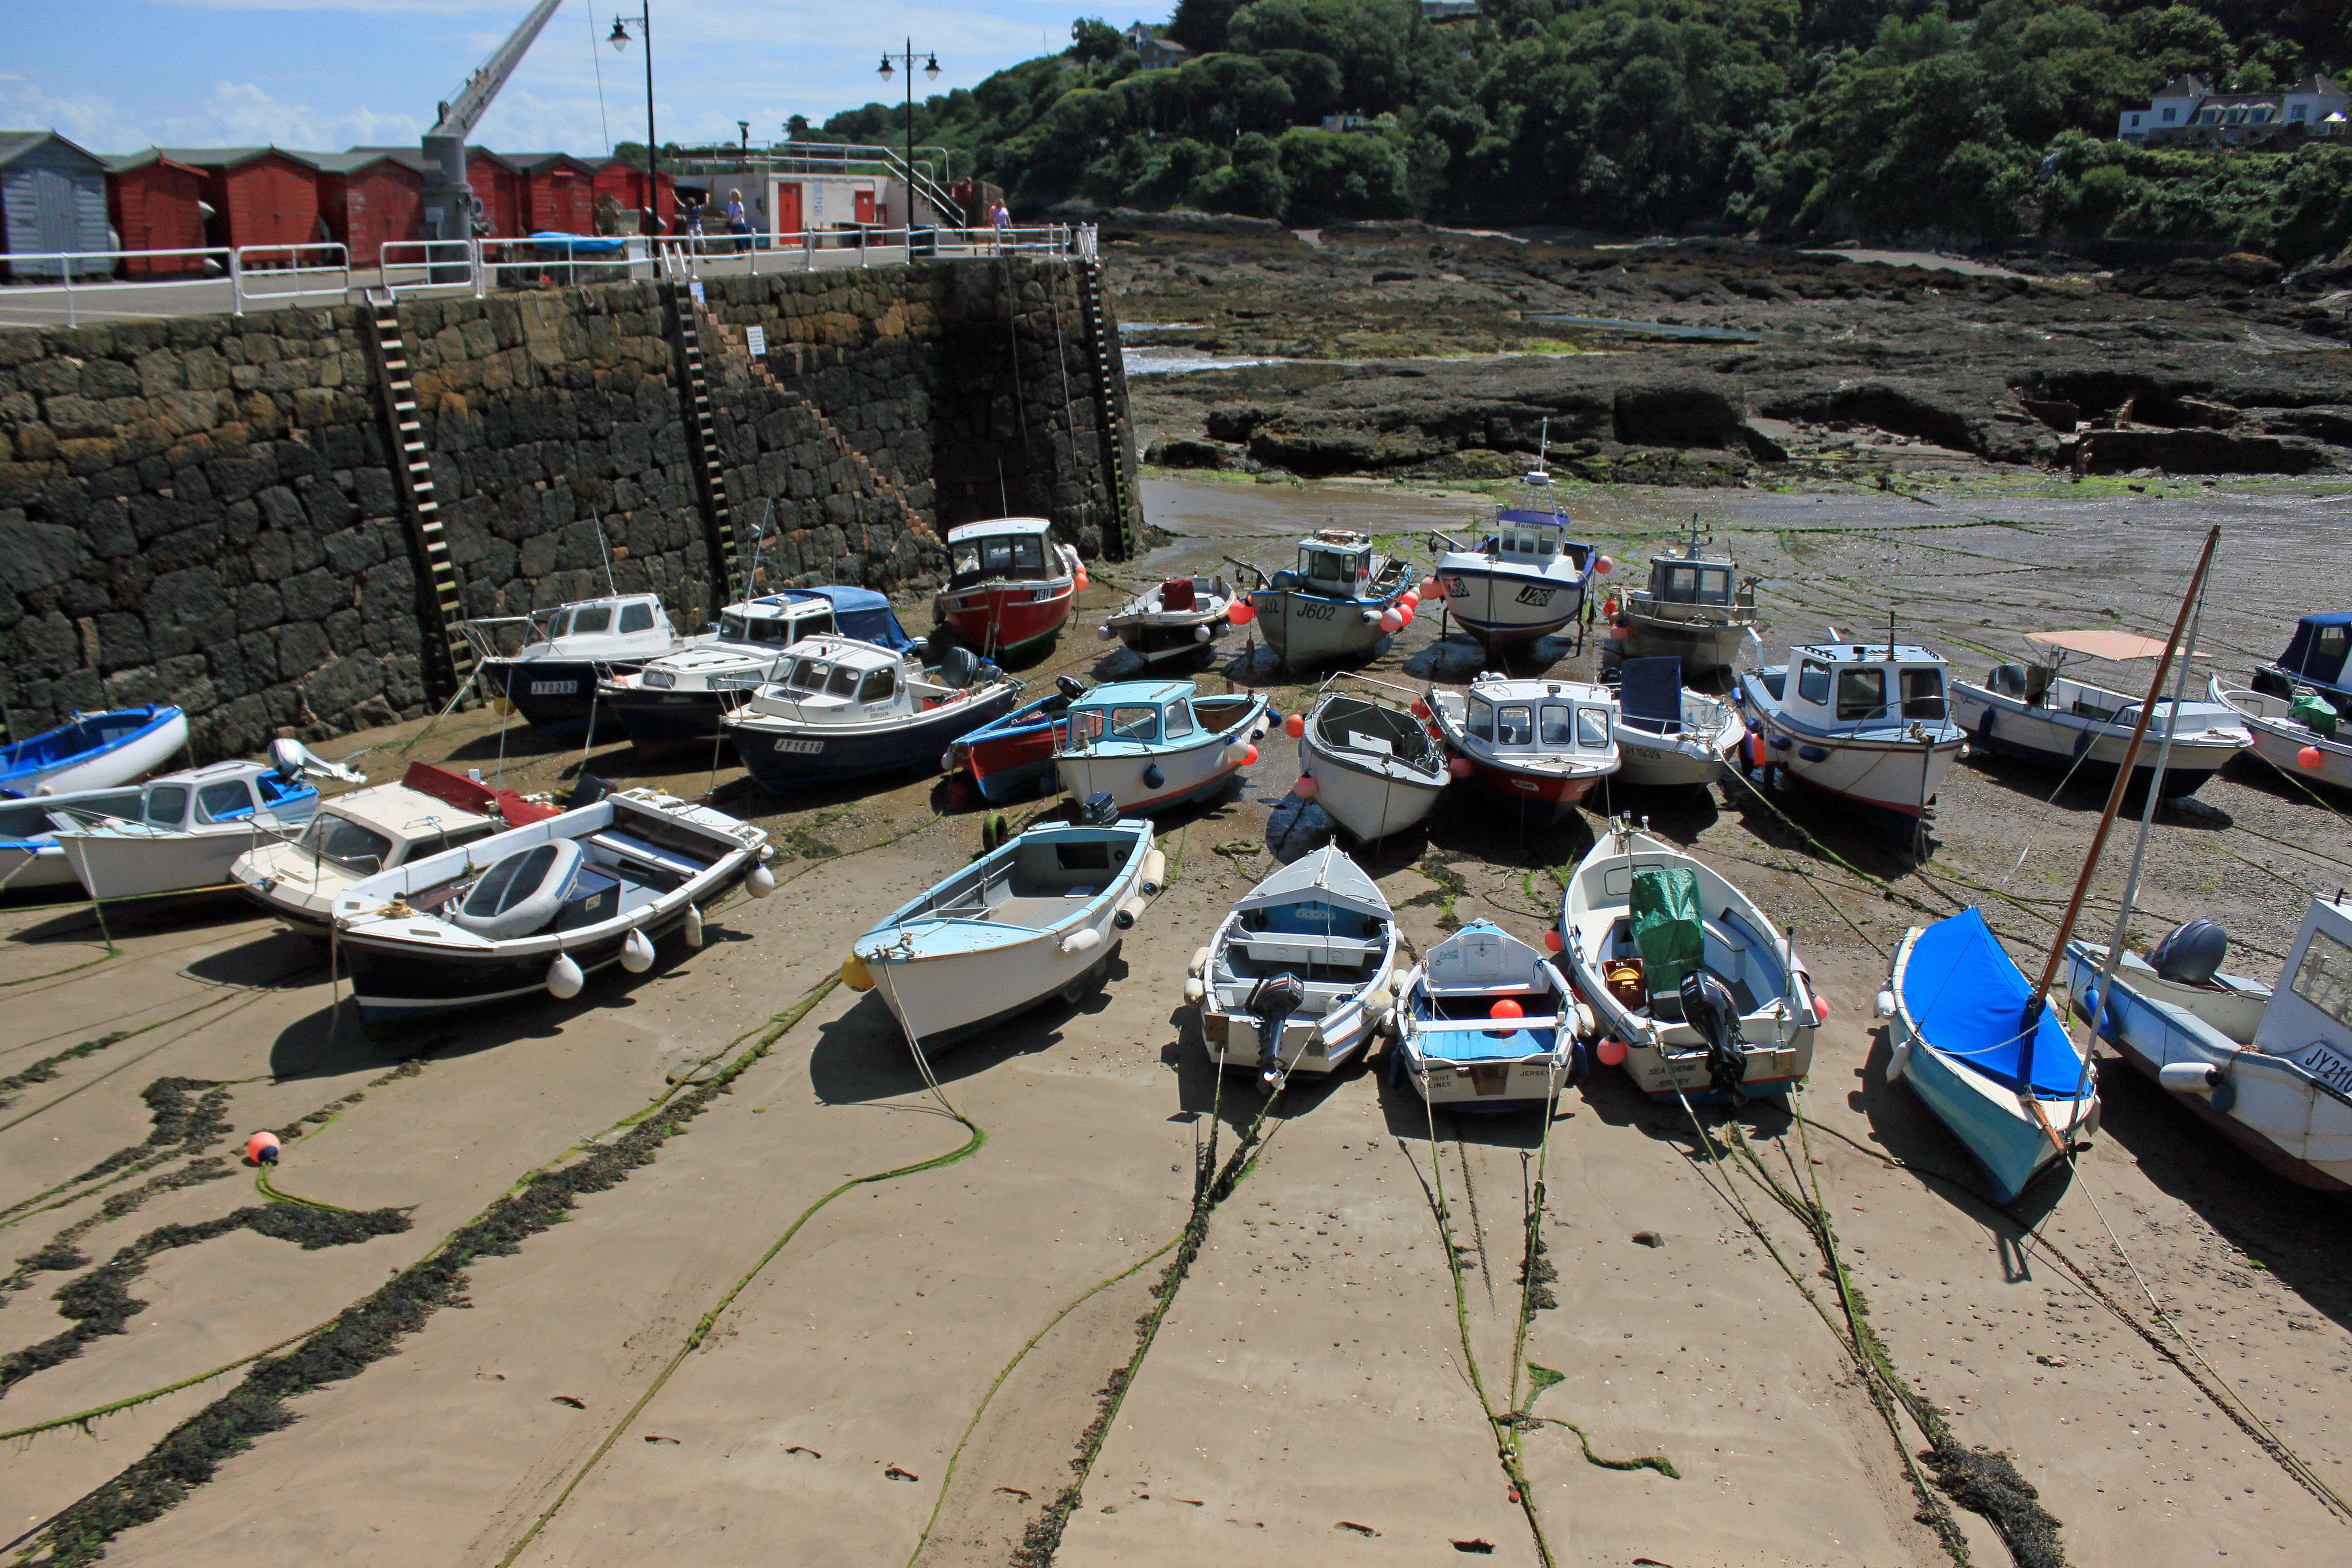
coast, dock, boat, vehicle, marina, port, waterway, england, boating, boats, jersey, ebb, fishing boats